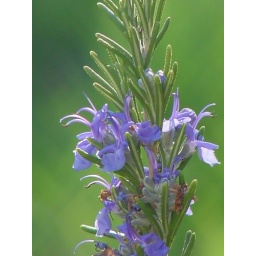
&lt;i&gt;Rosmarinus officinalis&lt;/i&gt;Lamiaceae (Labiatae)Flowers from a shrub I planted by my kitchen door five years ago in El Cajon, California